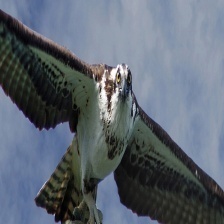
Species: OSPREY
Scientific name: PANDION HALIAETUS